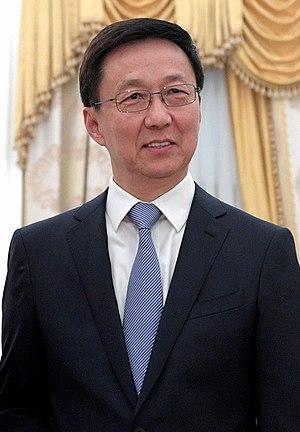
Han Zheng, né en avril 1954 à Shanghai, est un homme politique chinois, membre du Parti communiste.